Sha'ar HaGai

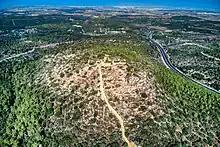
Outpost 21 on Shayarot Ridge [HE] over Sha'ar HaGai - on the right is Highway 1, and on the left is Burma Road

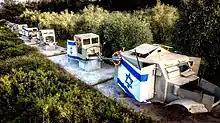
Old armored vehicles ("sandwich trucks") at Sha'ar HaGai

Sha'ar HaGai in Hebrew, a name literally translated from Bab al-Wad or Bab al-Wadi in Arabic (or ), meaning "Gate of the Valley", is a point on the Tel Aviv-Jerusalem highway, 23 km from Jerusalem, where the road begins to ascend through a deep valley flanked by steep rocky slopes, of the intermittent , or Wadi Ali in Arabic.